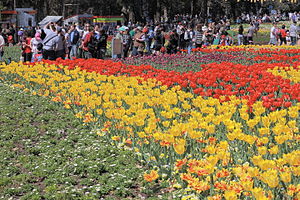
Canberra / Miljø
Floriaden afholdes hvert forår i Commonwealth Park.
Canberra er Australiens hovedstad med 410.301 indbyggere. Byen er den eneste større by i Australien, som ikke ligger ved kysten. Den er beliggende i den nordlige del af hovedstadsterritoriet Australian Capital Territory, 280 km sydvest for Sydney og 660 km nordøst for Melbourne.